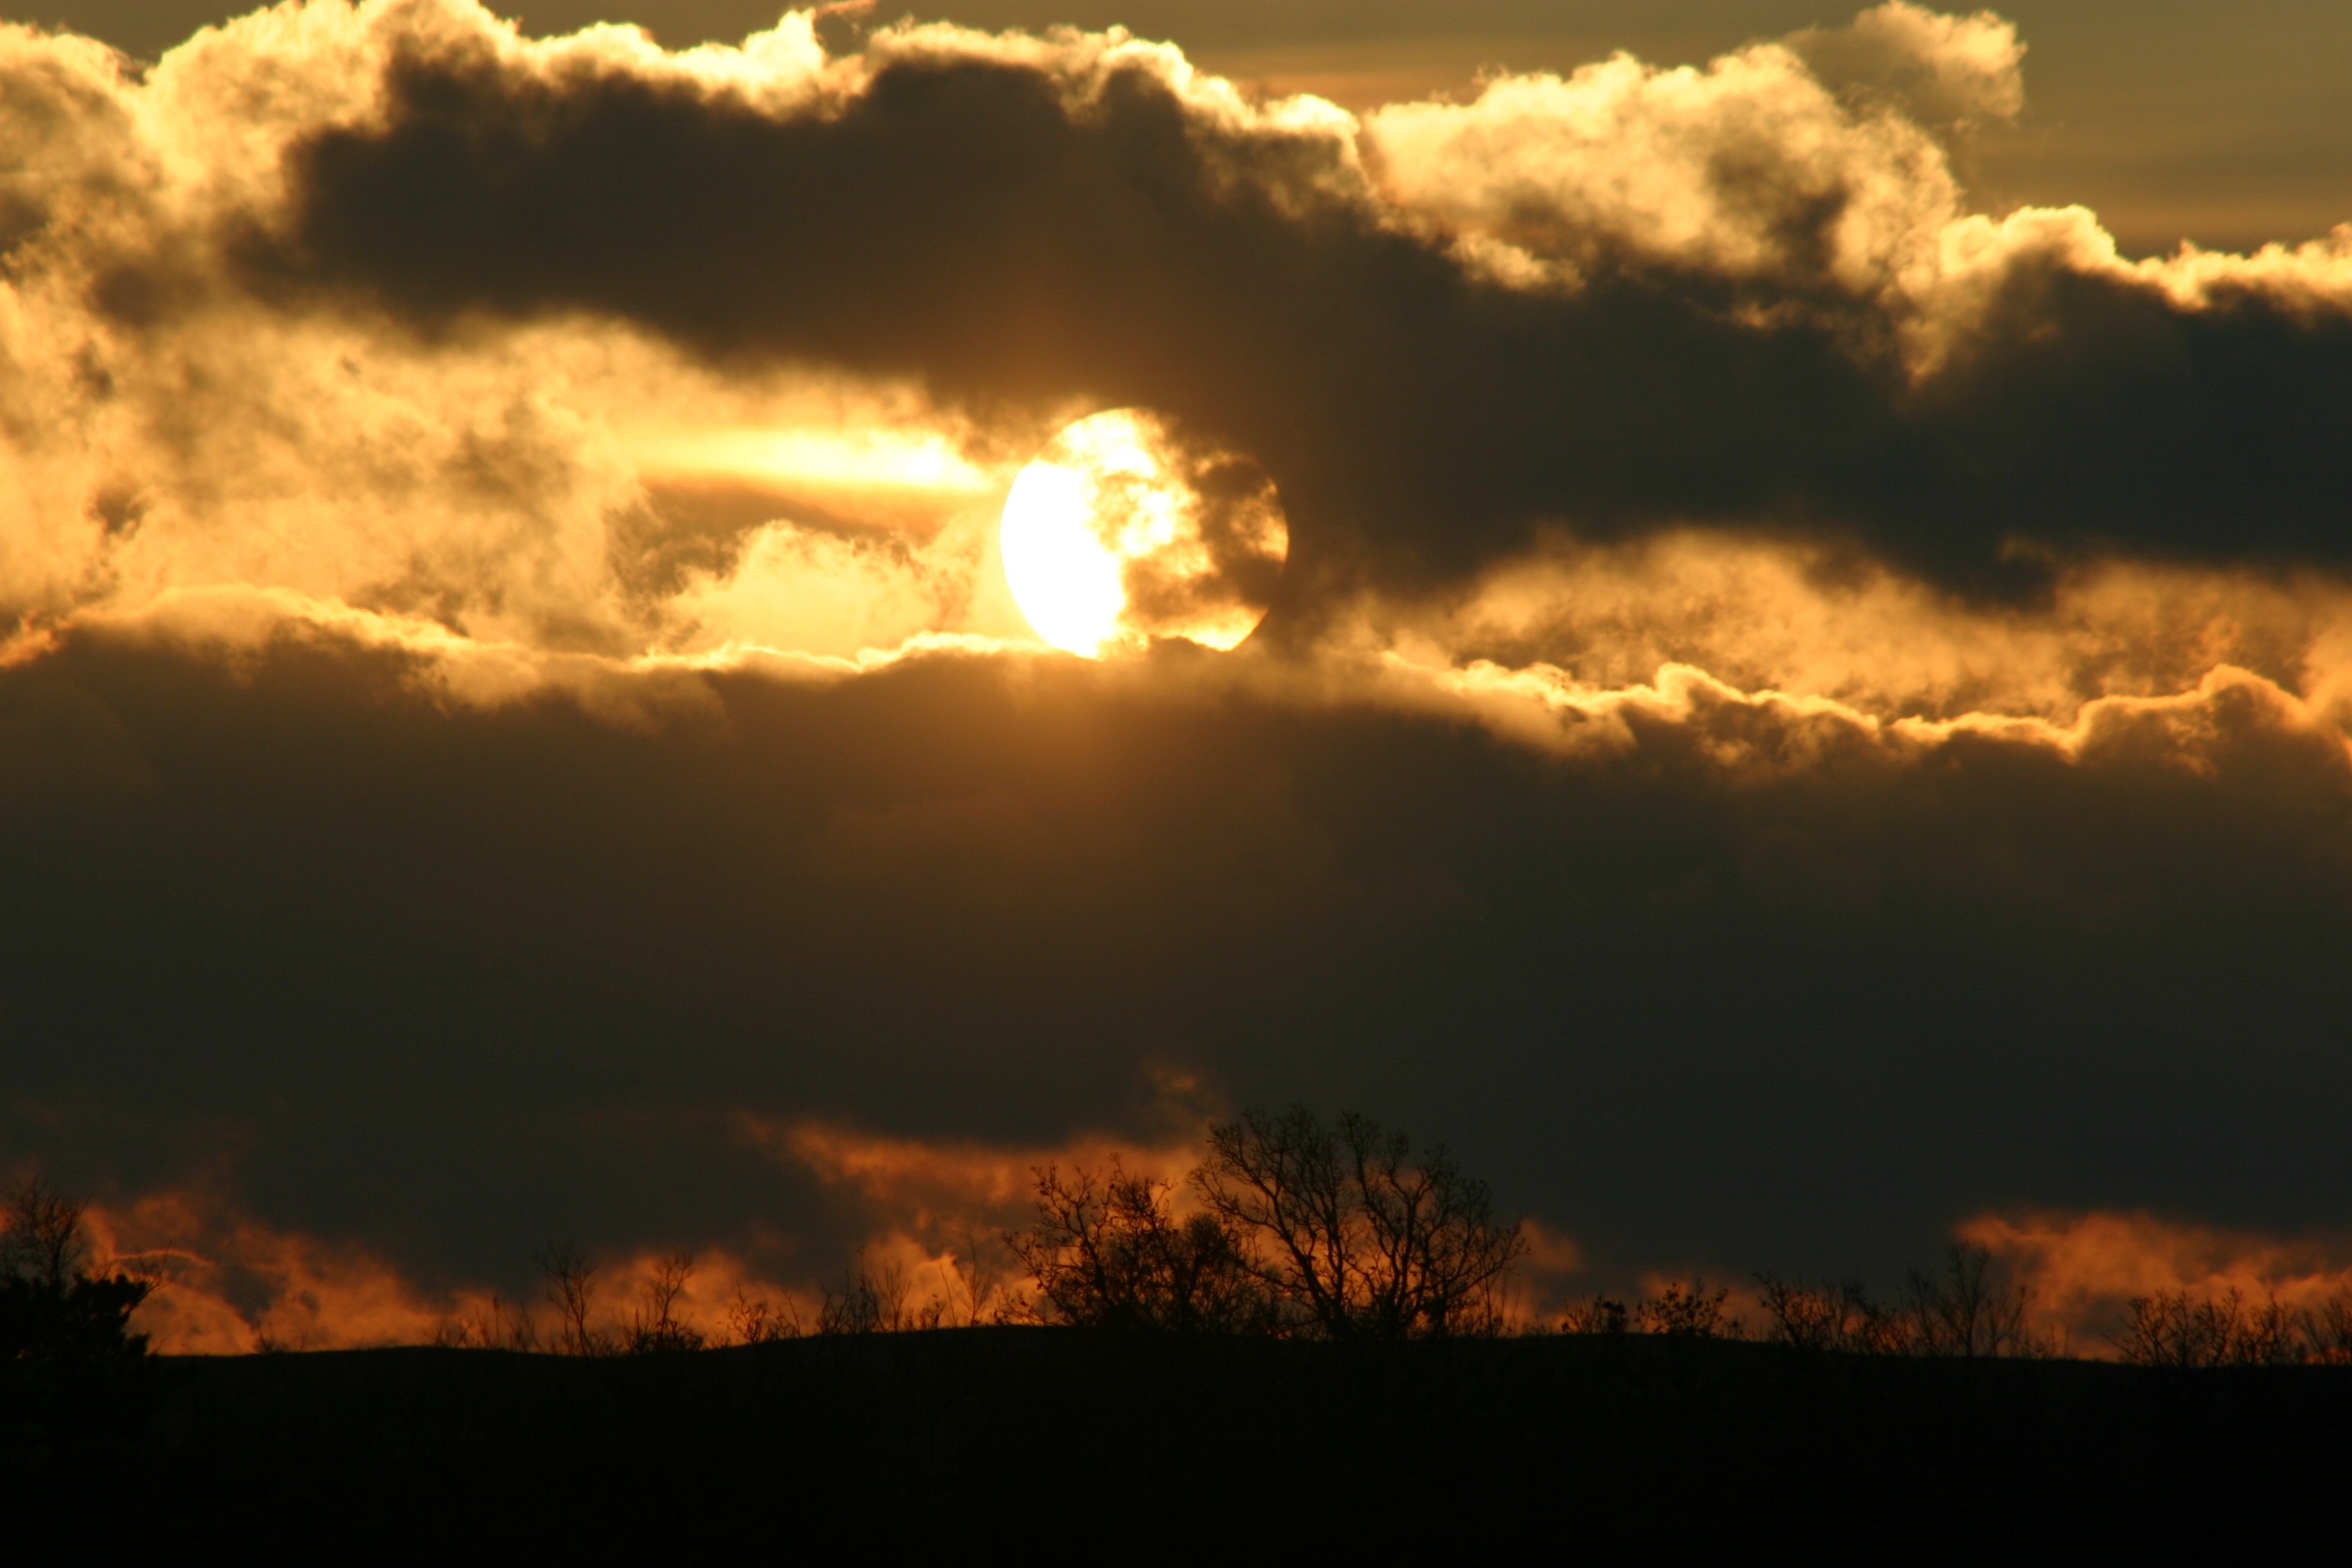
nature, horizon, silhouette, glowing, cloud, sky, sun, sunrise, sunset, sunlight, cloudy, morning, star, dawn, atmosphere, dusk, evening, golden, weather, cumulus, yellow, cloudscape, trees, clouds, climate, dramatic, shiny, shining, afterglow, meteorological phenomenon, red sky at morning, brightly